Bülent Cevahir

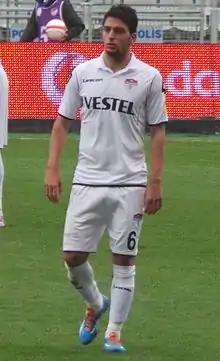

Bülent Cevahir (born 13 February 1992) is a Turkish footballer who plays as a defender for Sakaryaspor.